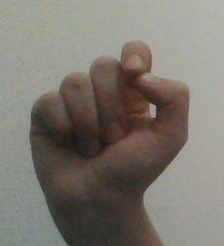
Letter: fa